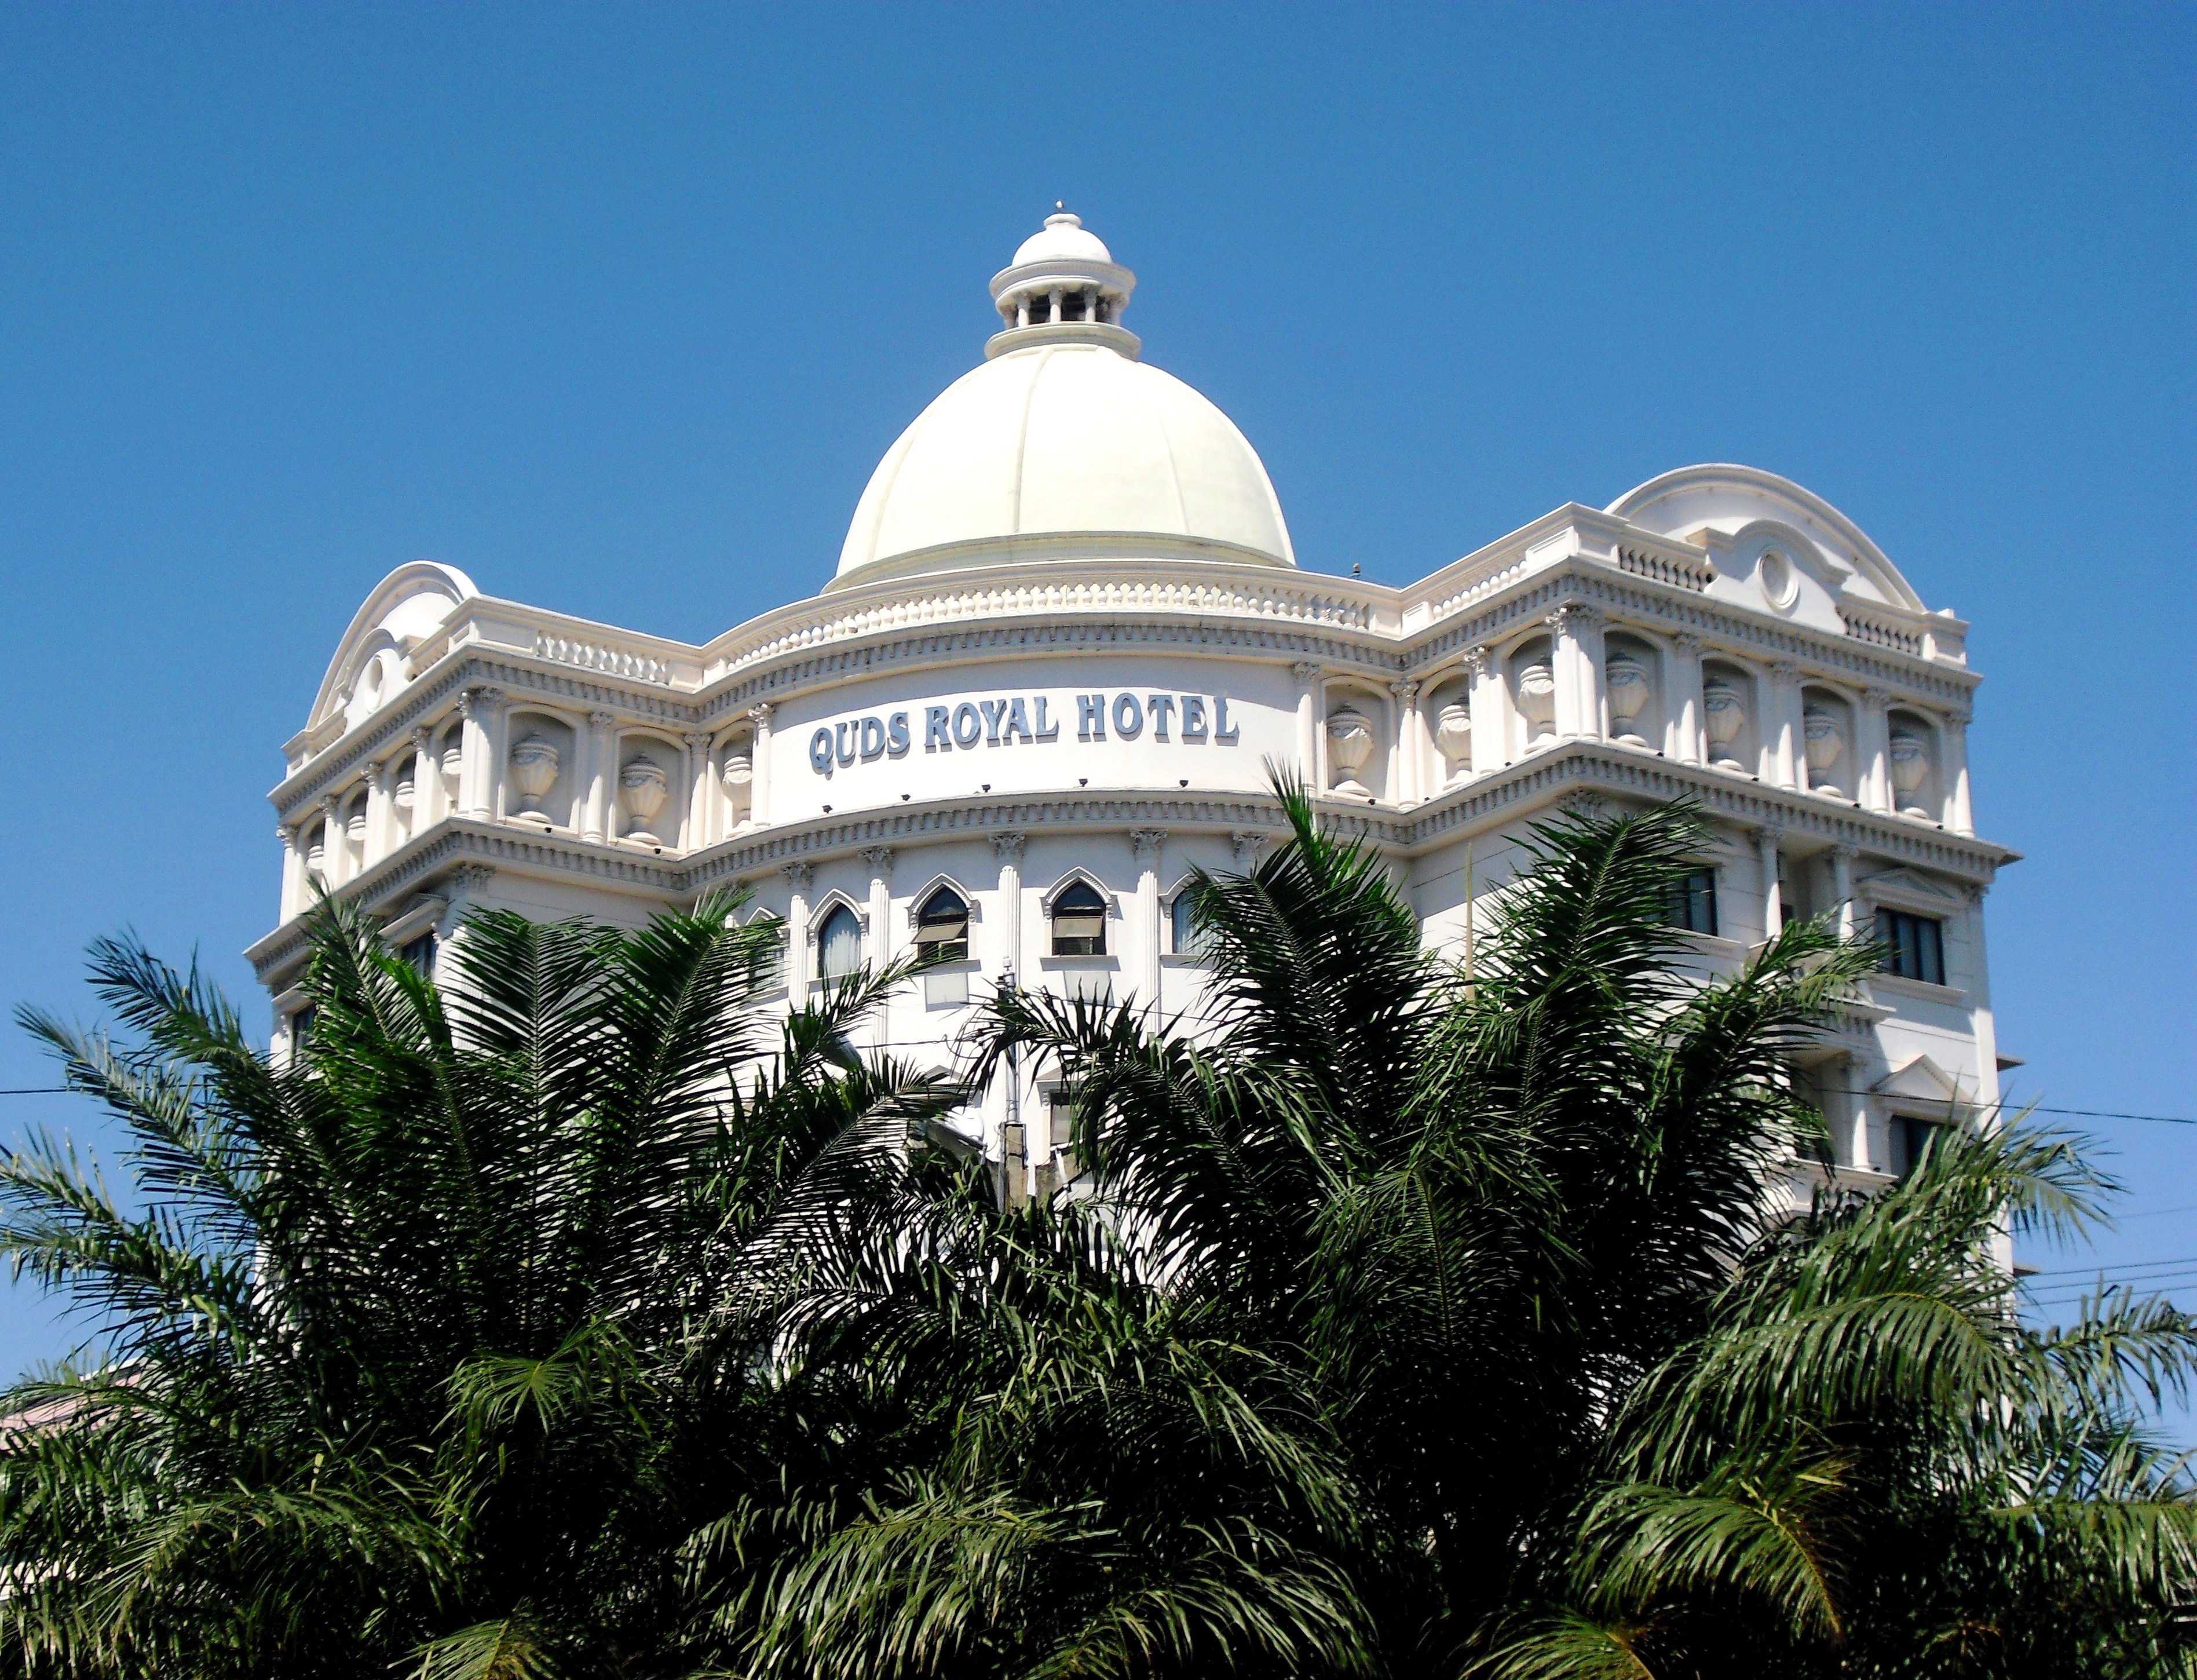
architecture, building, palace, asian, landmark, facade, place of worship, hotel, estate, indonesia, surabaya, eas java